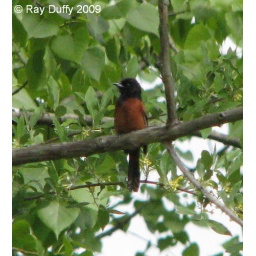
A male Orchard Oriole perches in a tree at Laurel Hill Park in Secaucus, NJ. Photographed on 05/16/09.